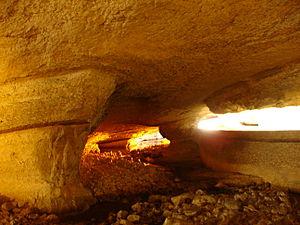
La grotte du Mas-d'Azil est une cavité traversée par une route et par la rivière Arize qui l'a creusée. Cette cavité aux dimensions imposantes s'ouvre dans le massif du Plantaurel, commune du Mas-d'Azil, département de l'Ariège. Elle fut occupée à différentes époques préhistoriques et historiques et laissa son nom à une culture préhistorique, l'Azilien.